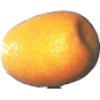
Label: Kumquats 1